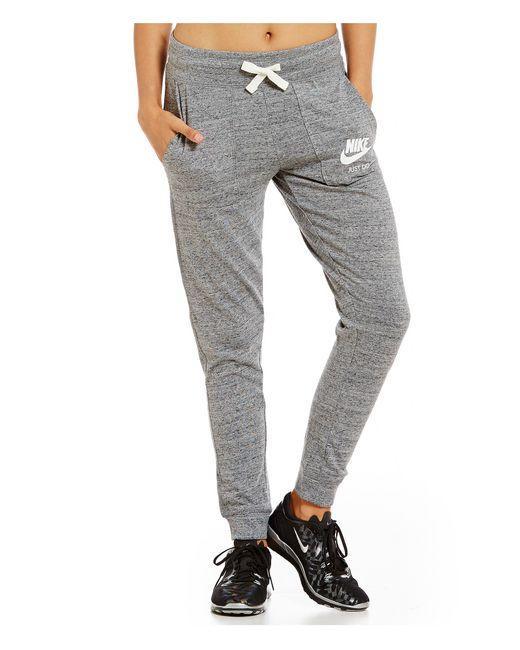
NIKE Damen Sportswear Gym Vintage Hose